Mine shell

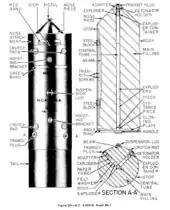
British WWII "high-capacity" (HC) bomb Mk.1

The damage effect of mine shells, often described as "pressure wave damage" or simply named "mine damage/mine effect", has historically been applied to other types of ordnance than cannon shells, most notably aerial bombs (example names: German: "Minenbombe", English: "High-Capacity bomb").